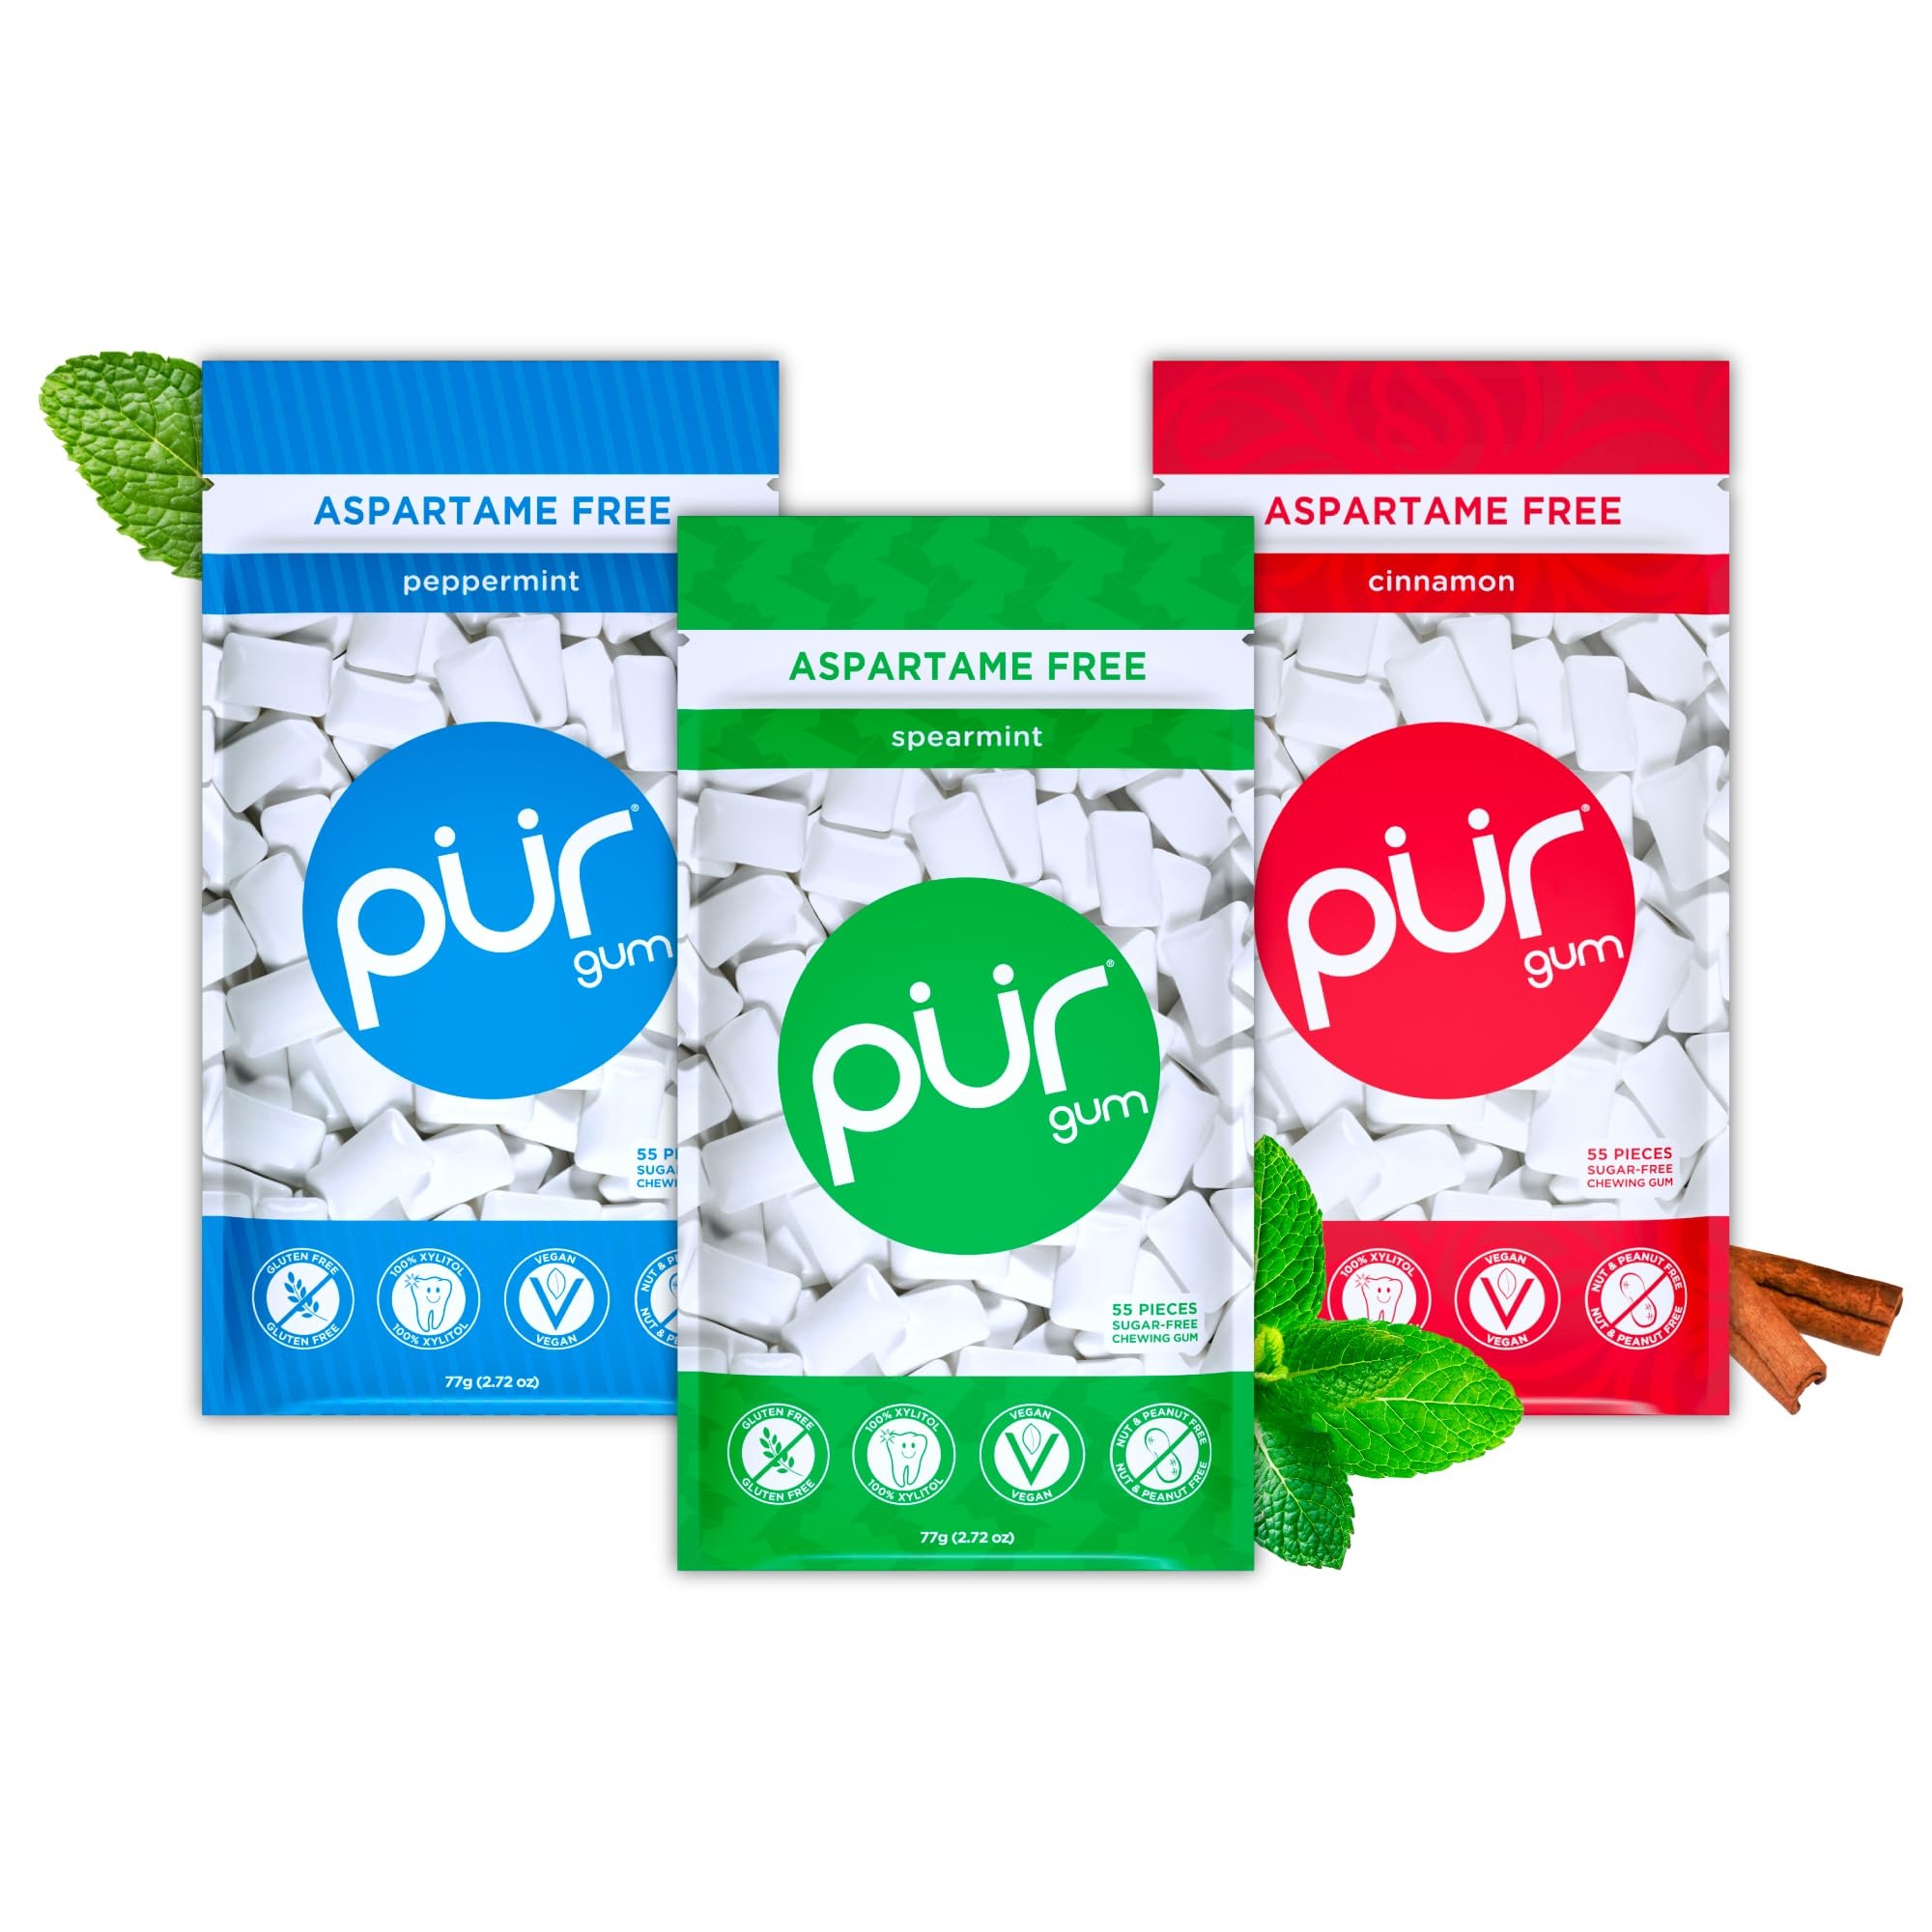
Item Name: PUR Gum | Aspartame Free Chewing Gum | 100% Xylitol | Variety Pack, Amazon Exclusive, 55 Pieces (Pack of 3)
Bullet Point 1: VARIETY GUM PACK: The best way to try our favorite flavors! PUR's Aspartame-free gum features a blast of flavors. Comes in a resealable bag
Bullet Point 2: KICK ASPARTAME: Aspartame free & Sugar free gum that is naturally sweetened with 100% xylitol. Xylitol is an all-natural sugar alcohol that looks and tastes just like sugar, yet has 40% fewer calories
Bullet Point 3: ALLERGEN FREE GUM: PUR Gum is made just for you. We are Vegan, Aspartame Free, Non-GMO, Sugar Free, Gluten Free, Soy Free, Nut & Peanut Free, Keto Friendly, and Swiss Made
Bullet Point 4: OUR MISSION: PUR creates products with the highest quality ingredients to help you make simple substitutions so that your everyday decisions to live a healthier lifestyle are effortless
Value: 165.0
Unit: Count

Price: 18.99